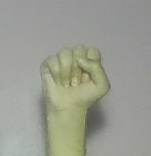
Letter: saad